Vogelsang Charterhouse

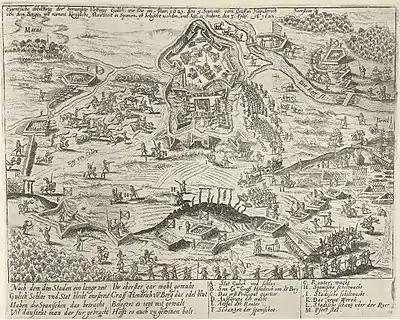
Vogelsang (top left) in a picture of the siege of Jülich in 1621–1622

Vogelsang Charterhouse was a Carthusian monastery or charterhouse near Jülich in the present North Rhine-Westphalia, Germany, founded in 1478 and secularised during the mediatisation of Germany in 1802.